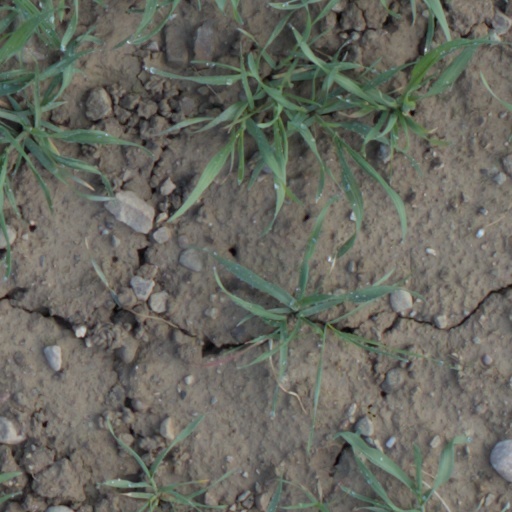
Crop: wheat